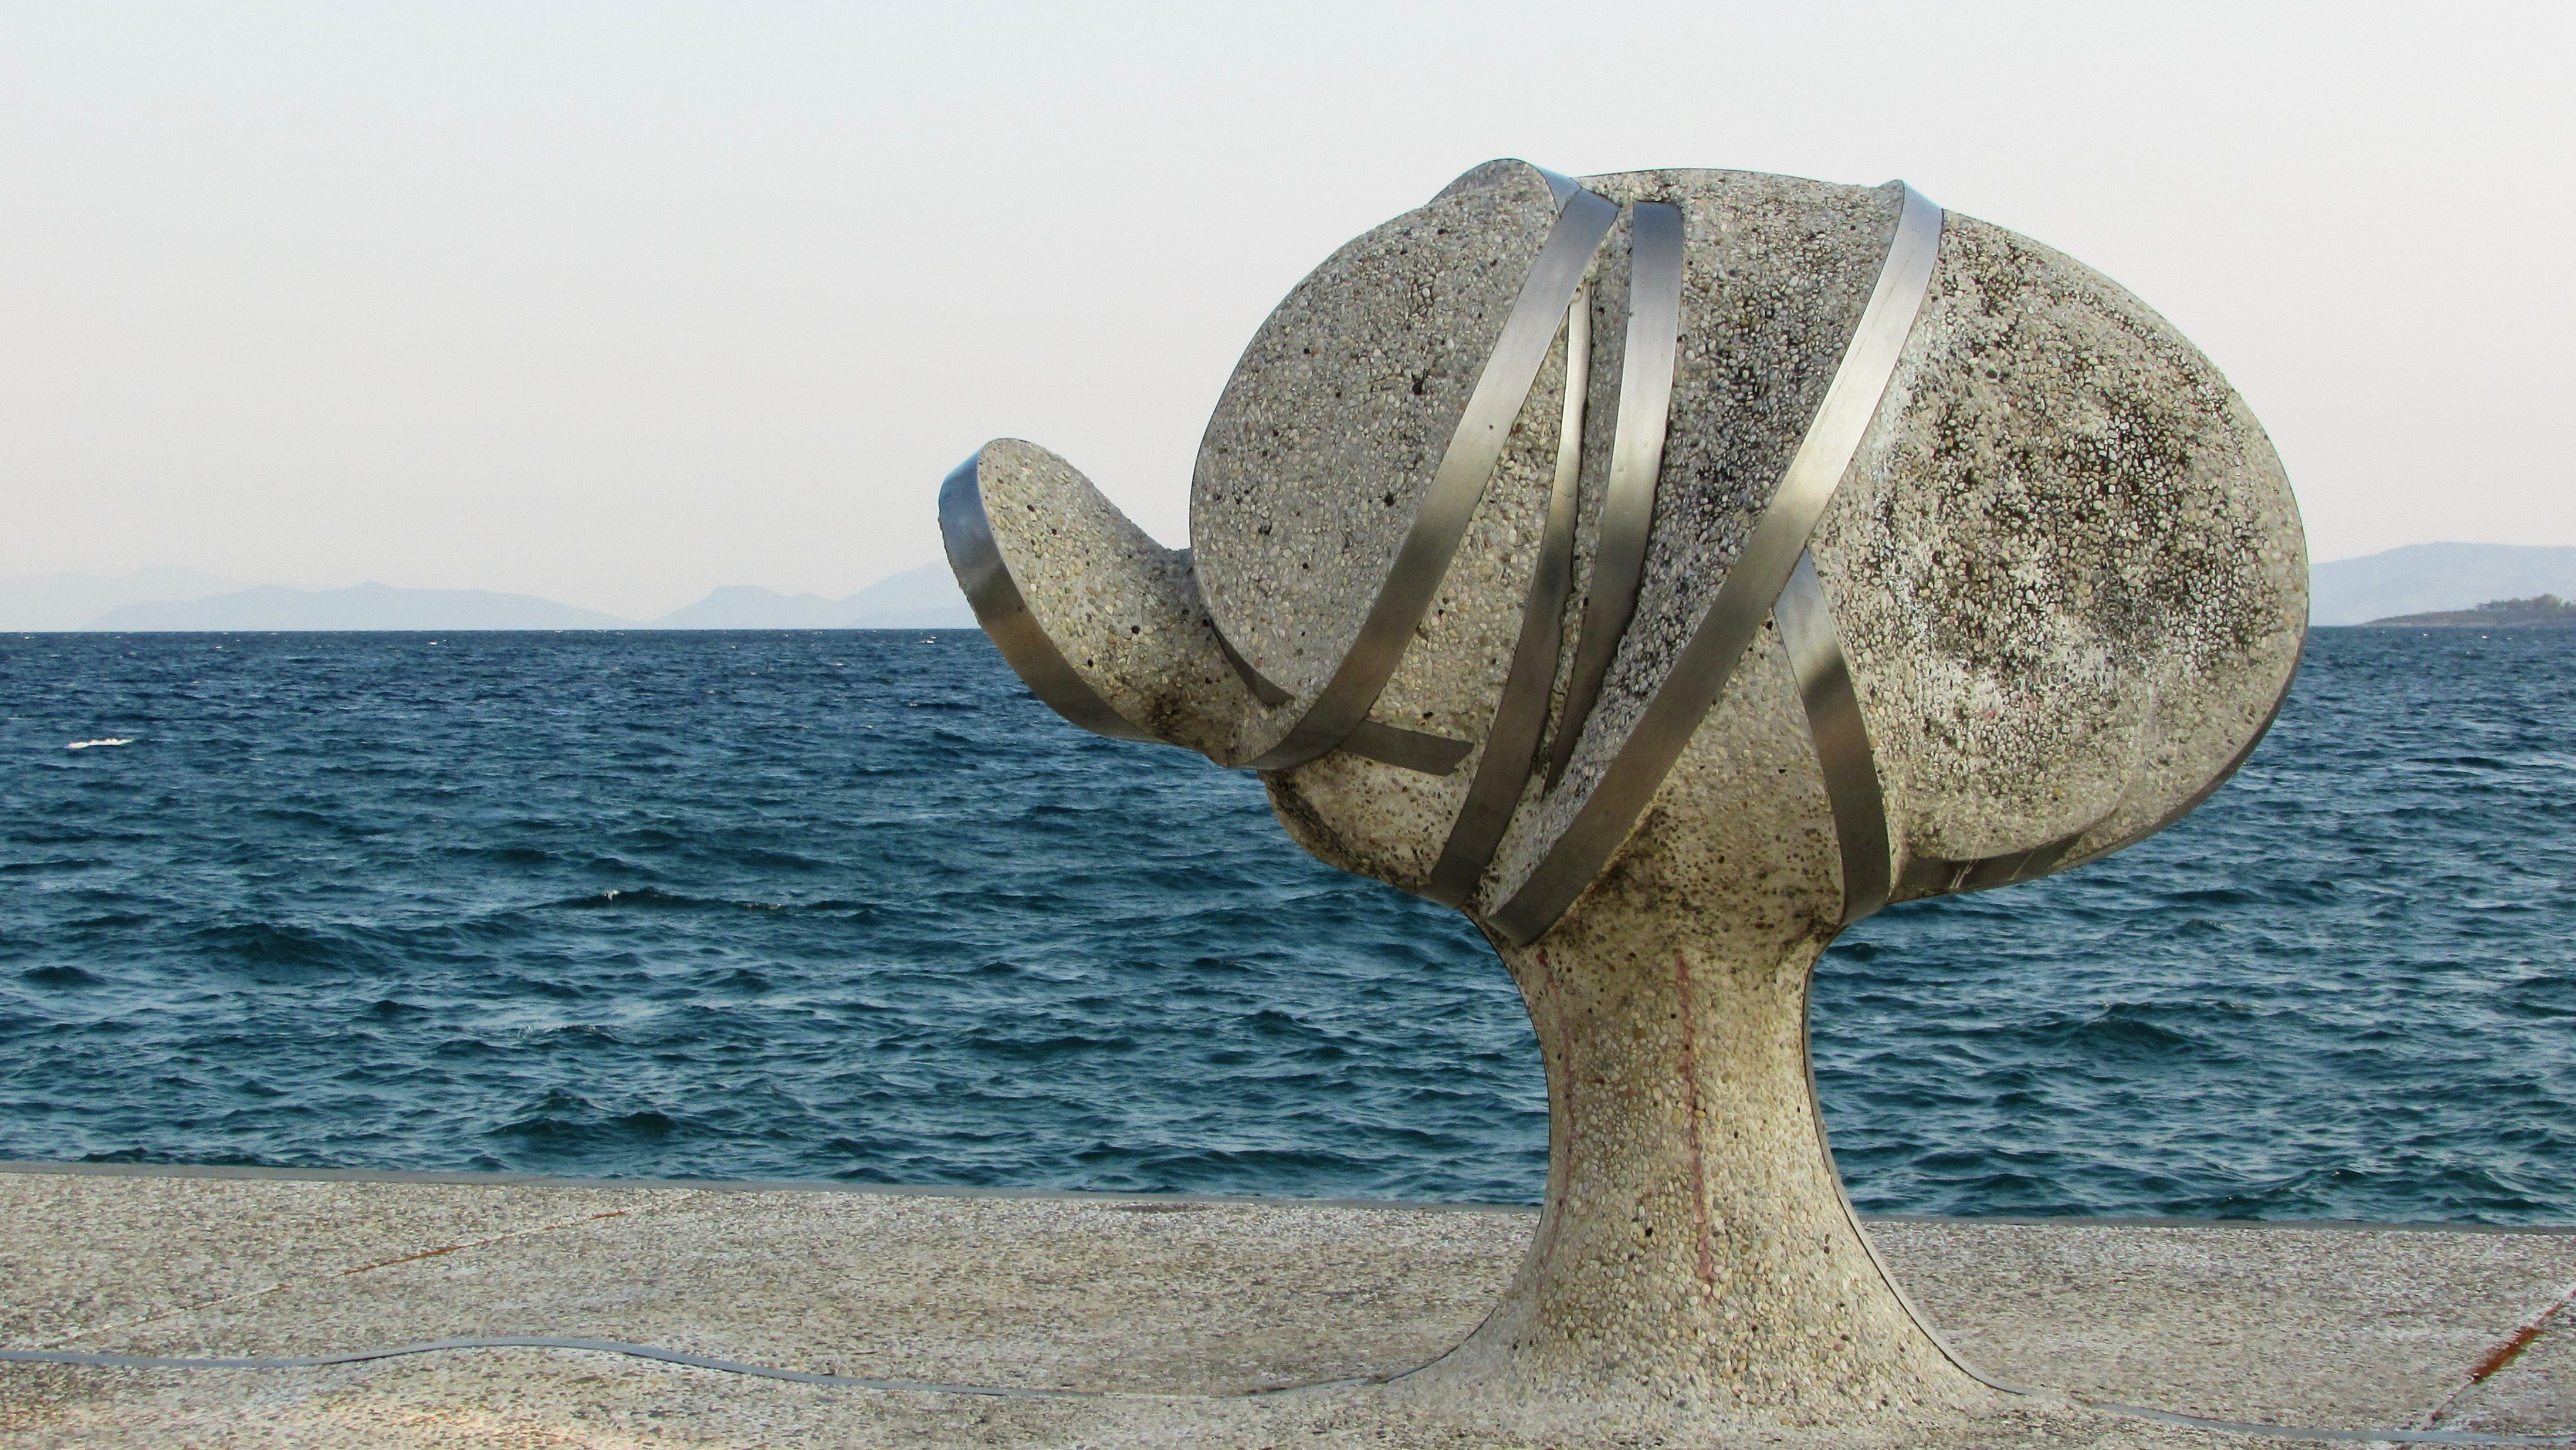
sea, sand, rock, wood, monument, modern, material, sculpture, art, greece, volos, anavros park